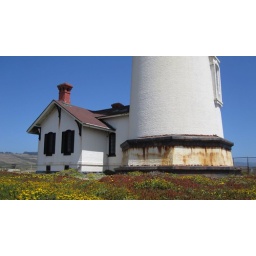
Built in 1871 to guide ships on the Pacific coast of California.